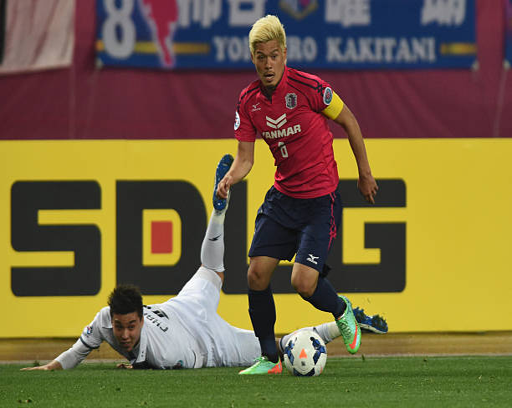
# in action during the match .